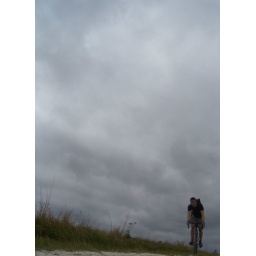
A big sky day of epic proportions. High winds wipping the clouds over us.